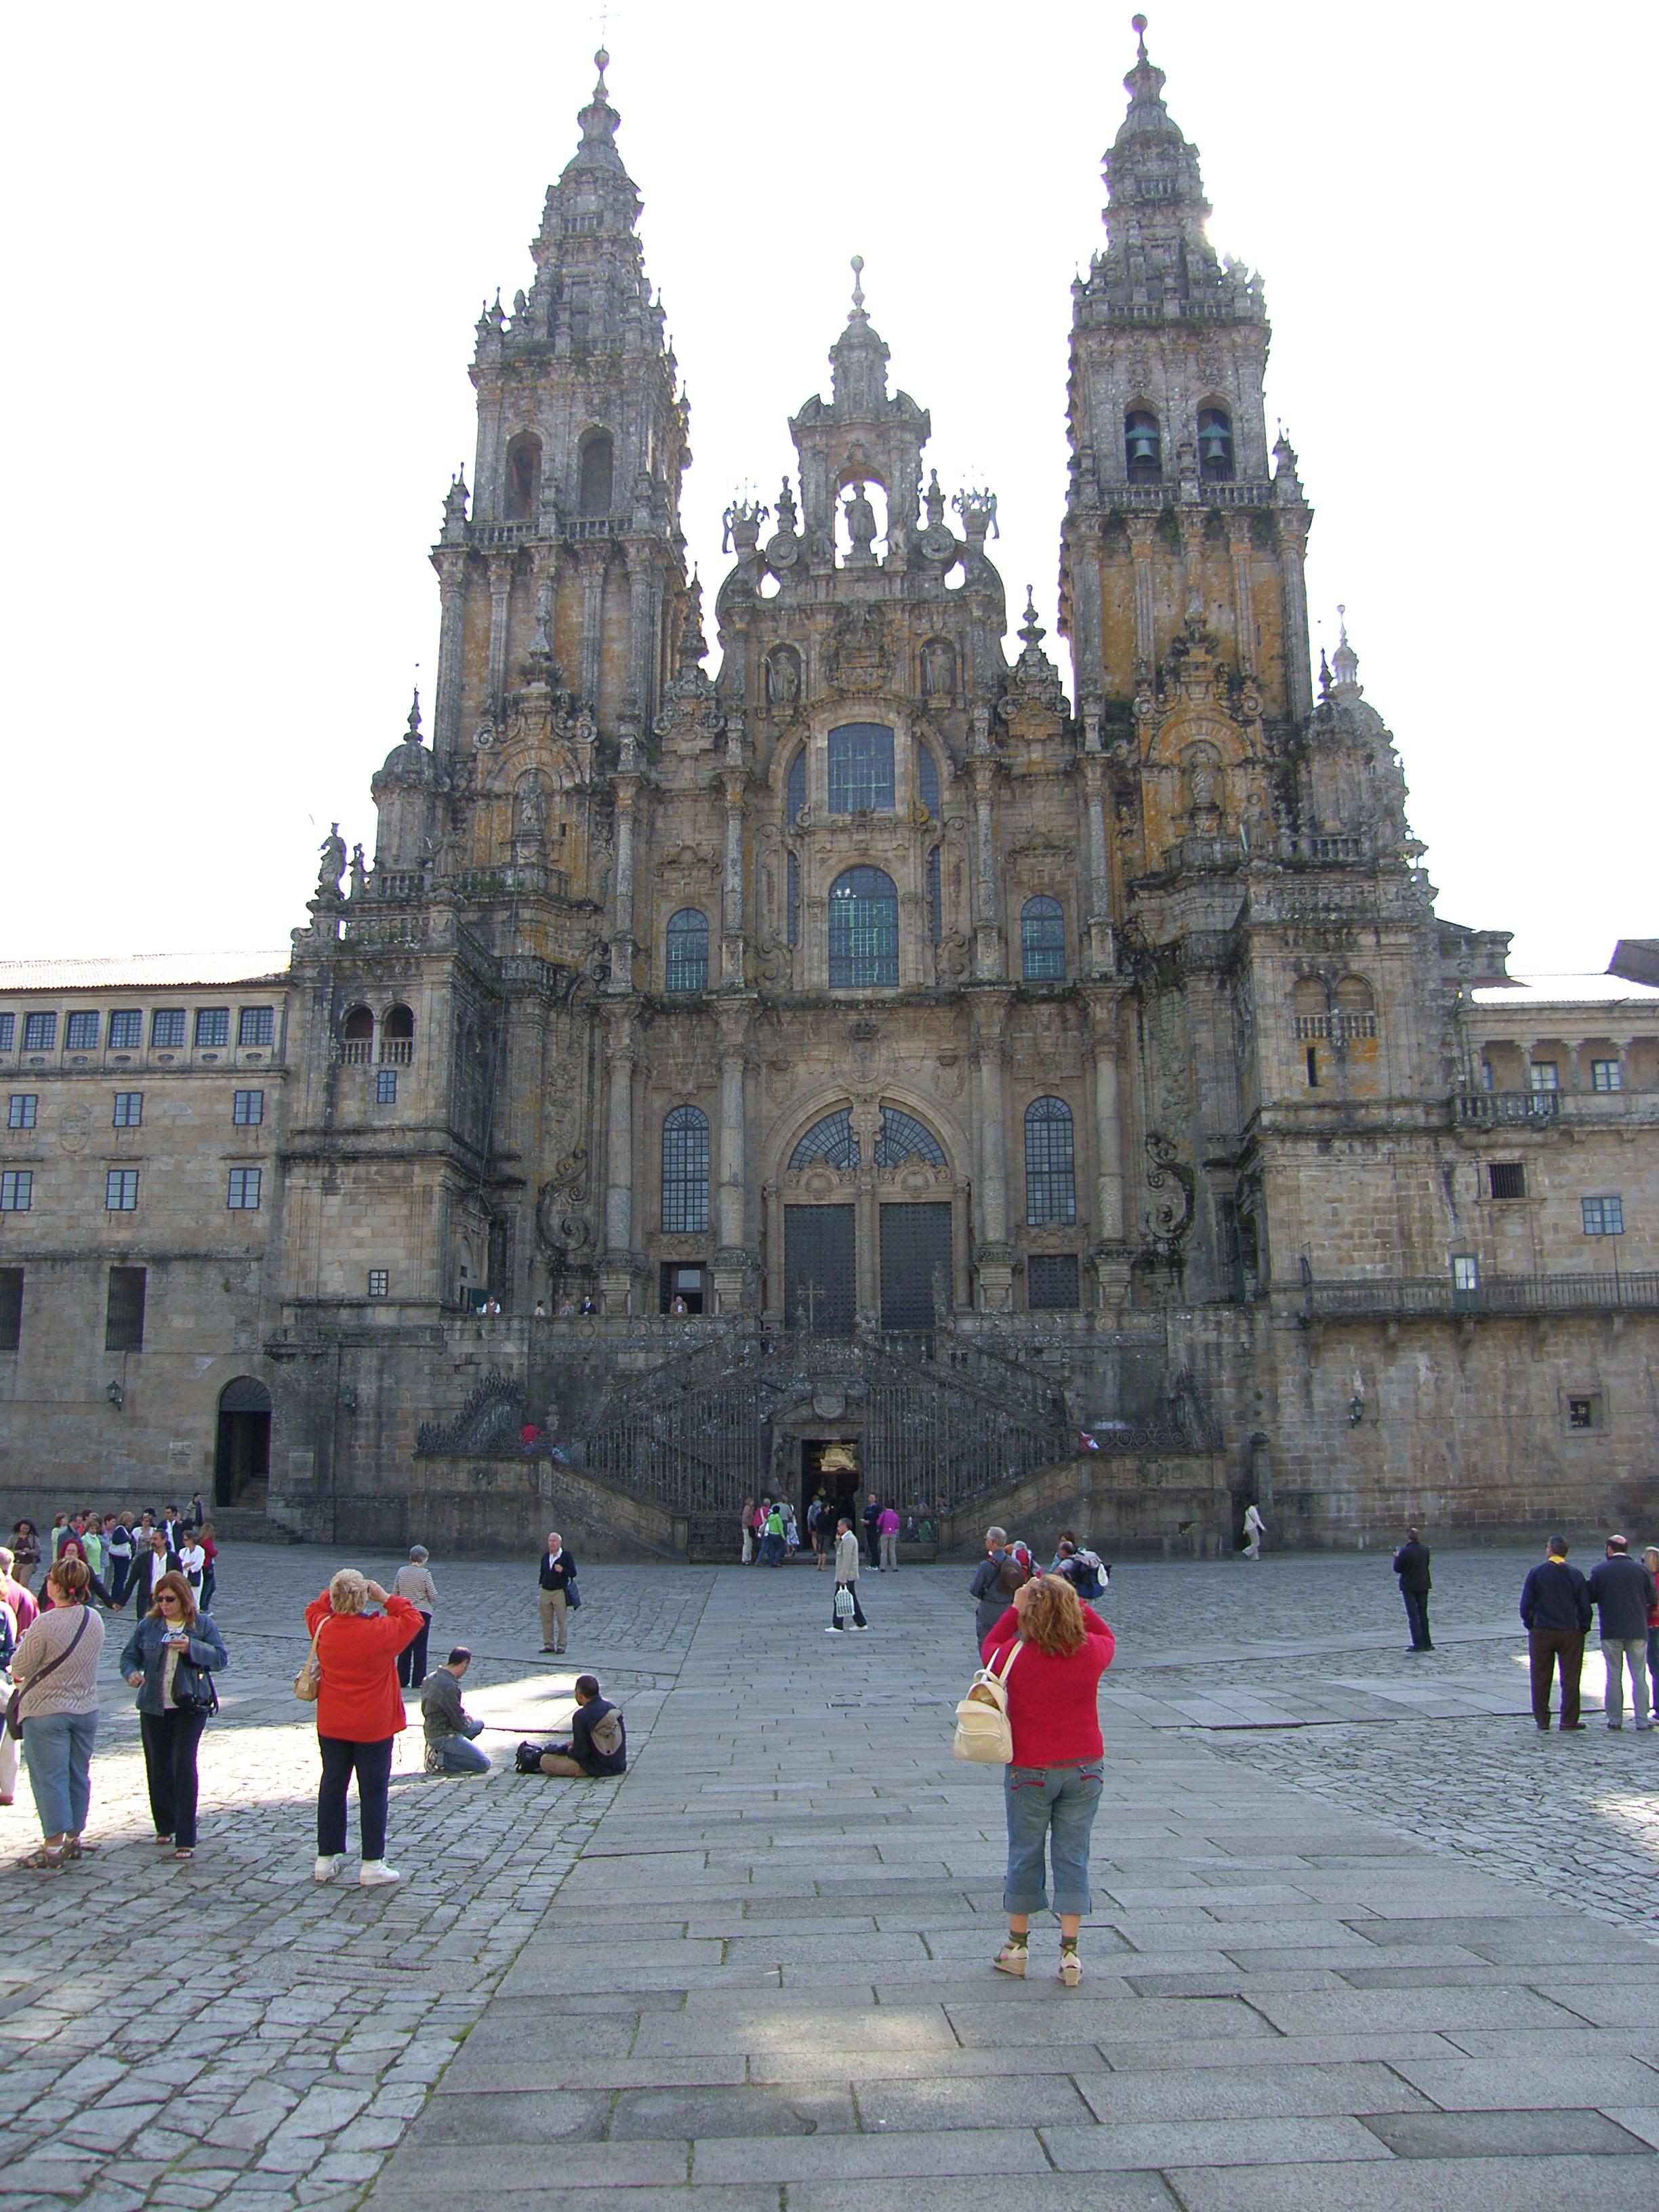
landscape, building, palace, tower, plaza, landmark, cathedral, tourism, place of worship, la, temple, town square, basilica, ggl1, tours, unesco world heritage site, historic site